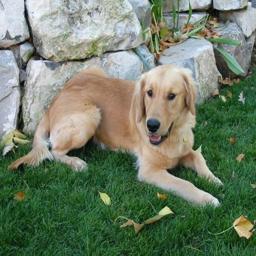
Animal: dogs